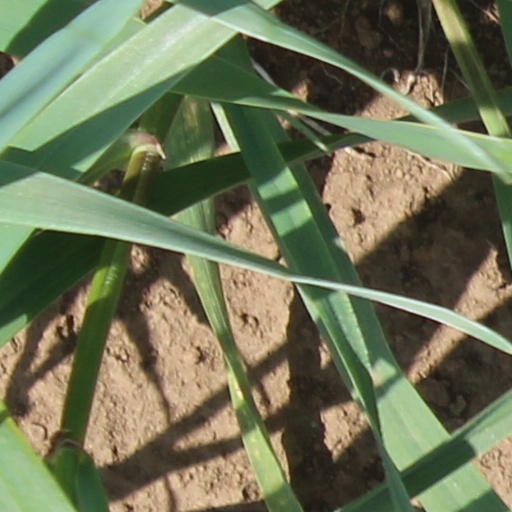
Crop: wheat